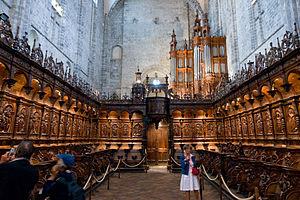
Eglise en bois incluse dans la cathédrale Saint Bertrand de Comminges